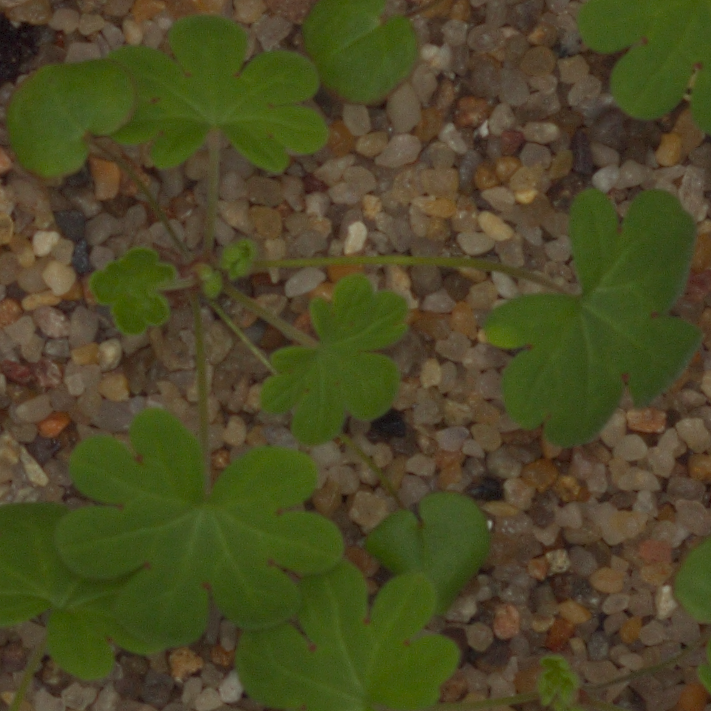
Label: smallflowered_cranesbill